Joe Cobb (baseball)

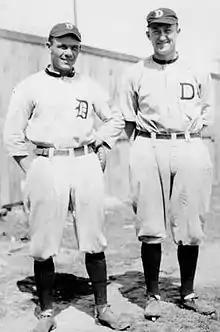
Joe Cobb (left) with teammate Ty Cobb (no relation)

Joseph Stanley Cobb (January 24, 1895 – December 24, 1947), born Joseph Stanley Serafin, was an American baseball catcher. He played professional baseball for 12 years between 1917 and 1931, including one game in Major League Baseball for the Detroit Tigers on April 25, 1918. He was the starting catcher and batted .320 for both the 1923 and 1924 Baltimore Orioles, teams that are ranked as the 19th and fifth best minor league team in baseball history.